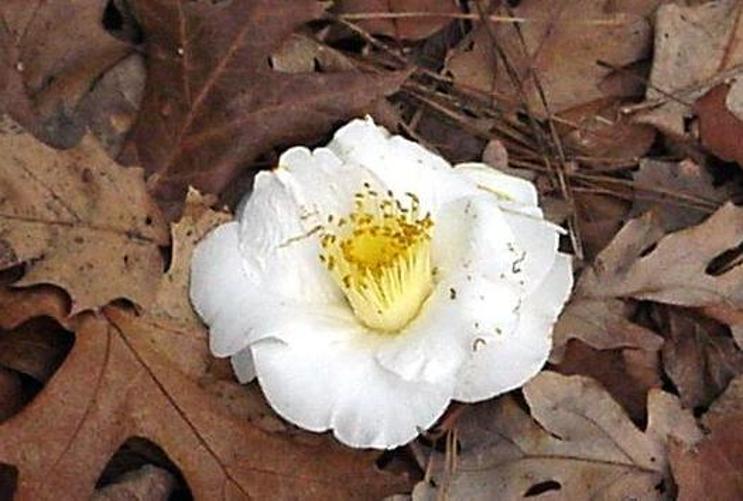
Label: camellia